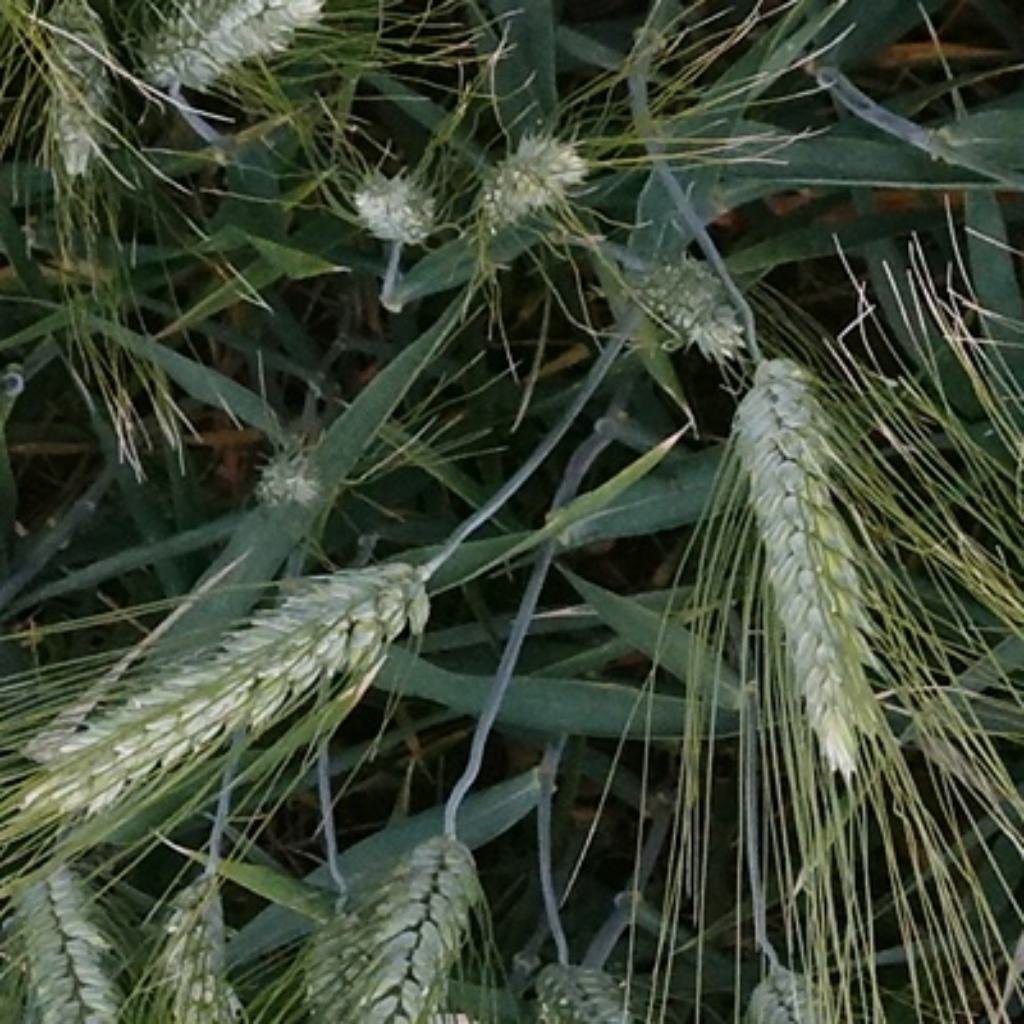
Country: France
Location: Toulouse
Wheat development stage: Filling - Ripening